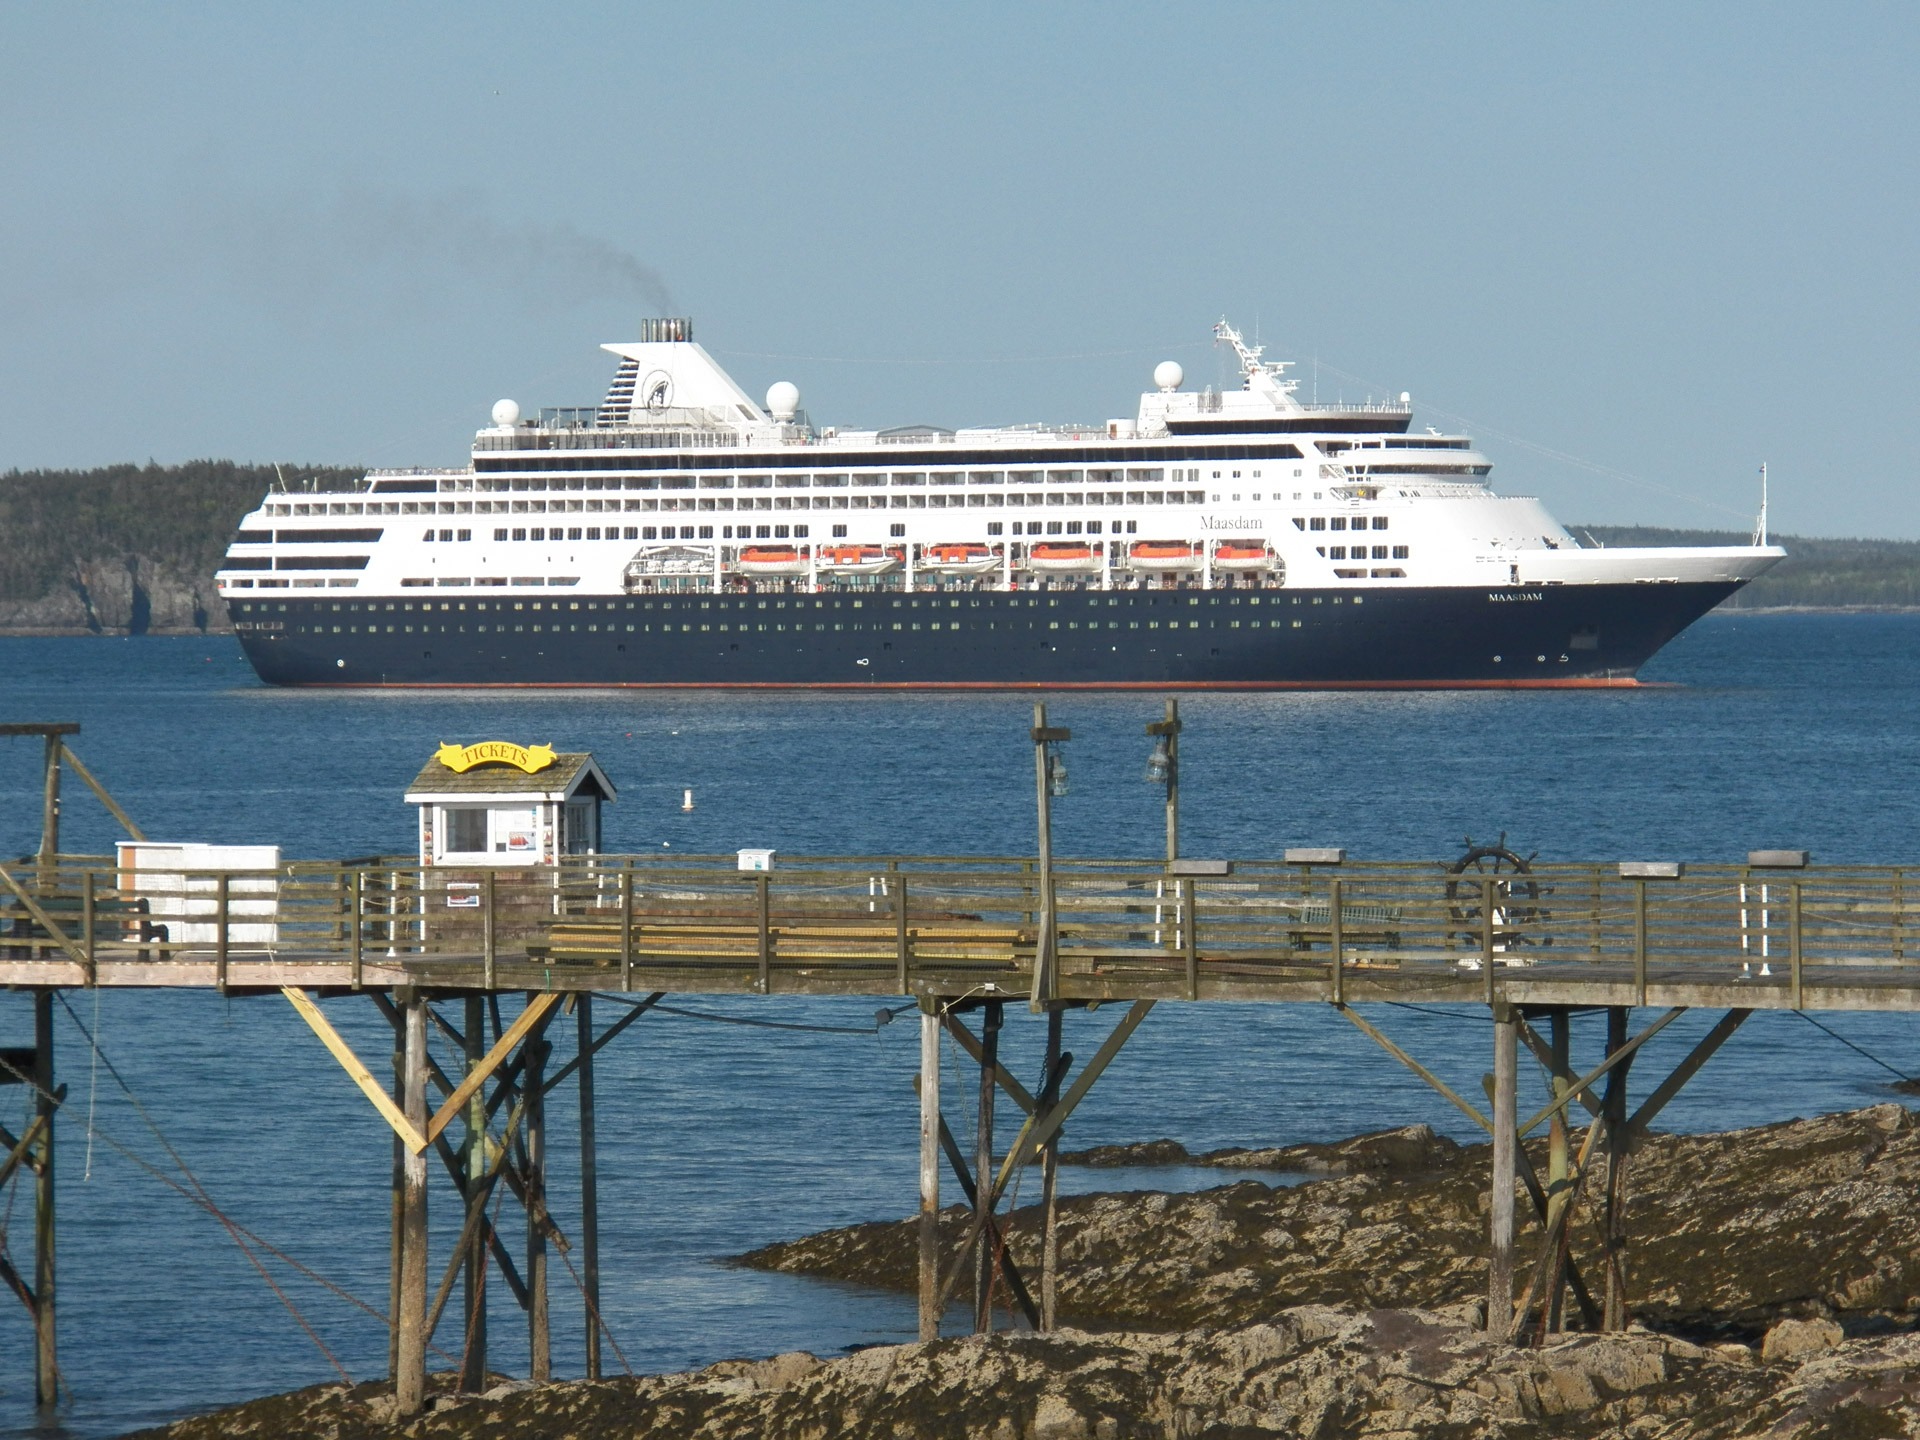
sea, coast, ocean, dock, pier, ship, vehicle, bay, harbor, cruise, ferry, tour, tourists, ships, channel, watercraft, cruise ship, tickets, motor ship, passenger ship, tours, freight transport, ocean liner, ticket booth